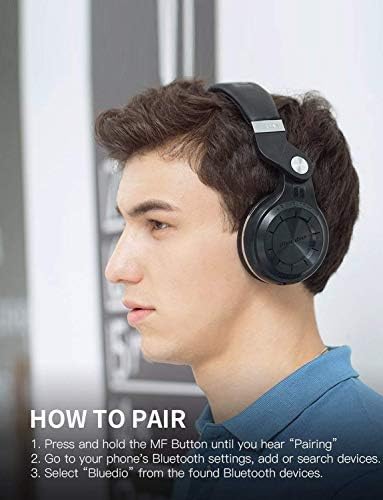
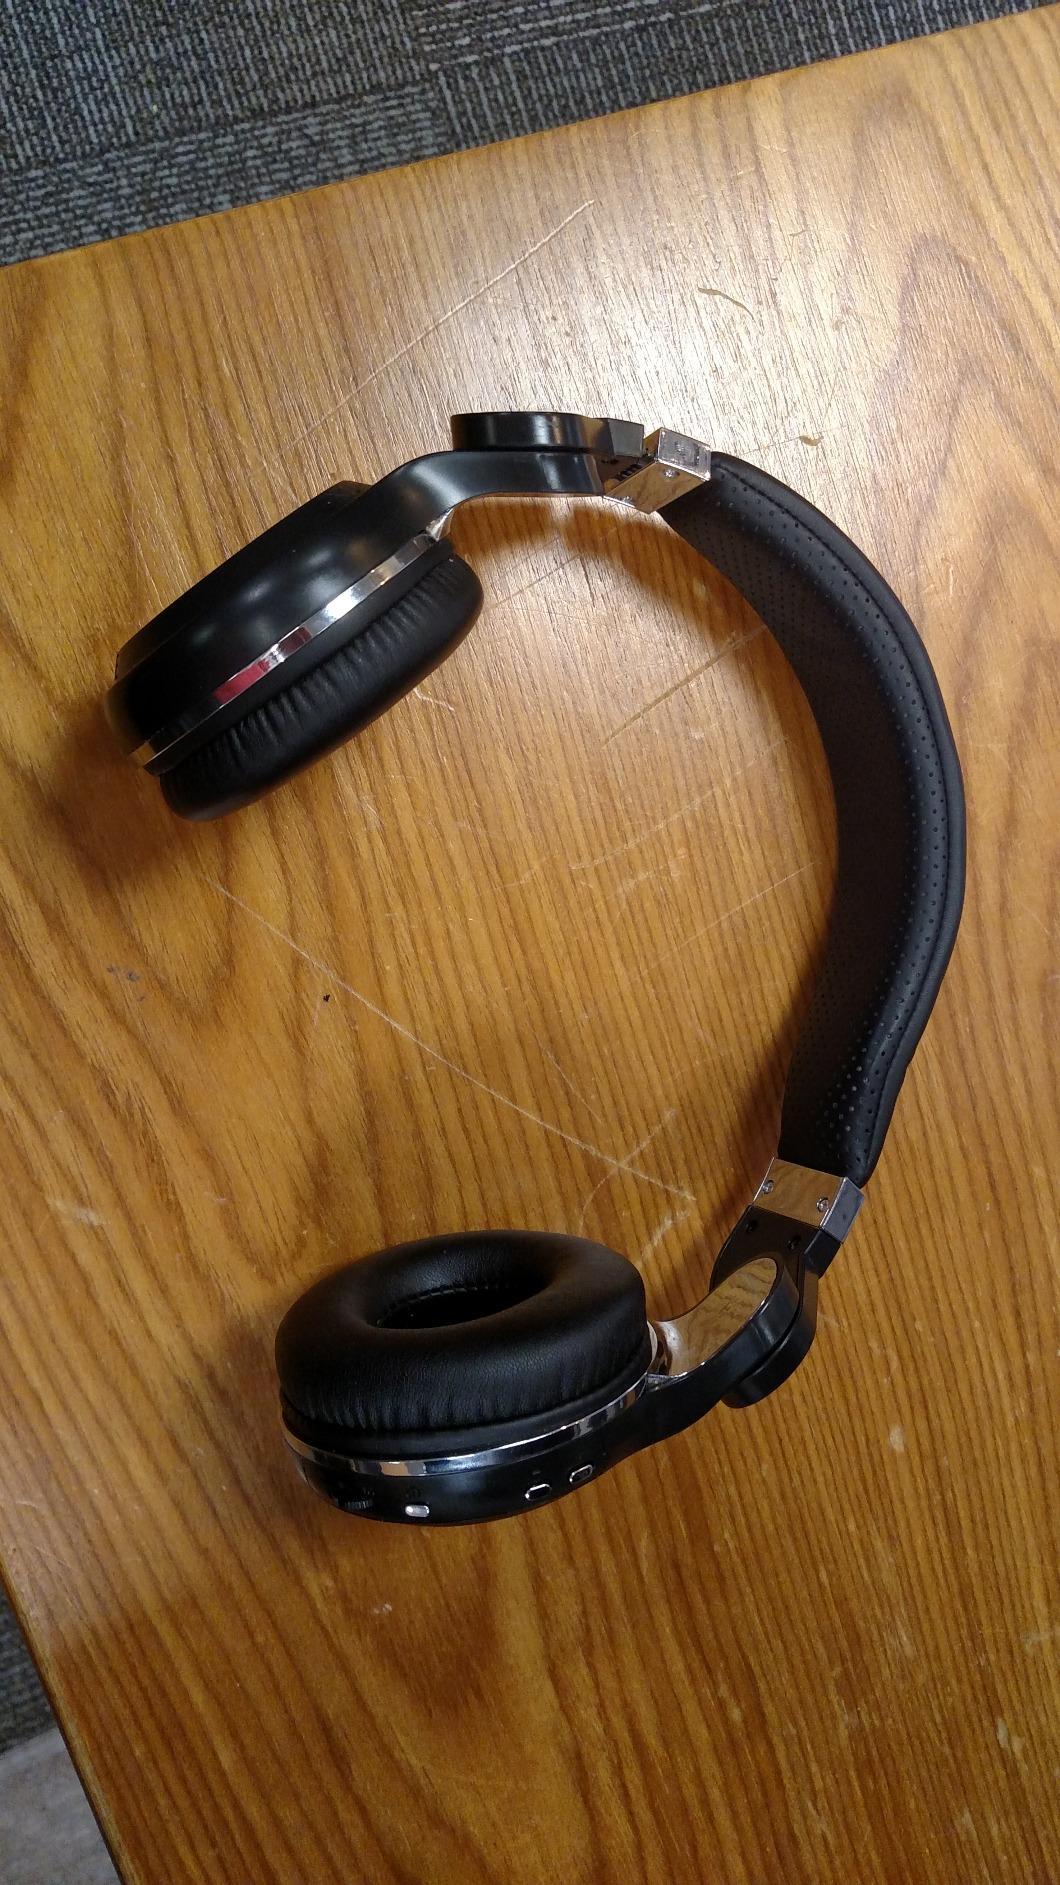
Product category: headphones
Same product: yes